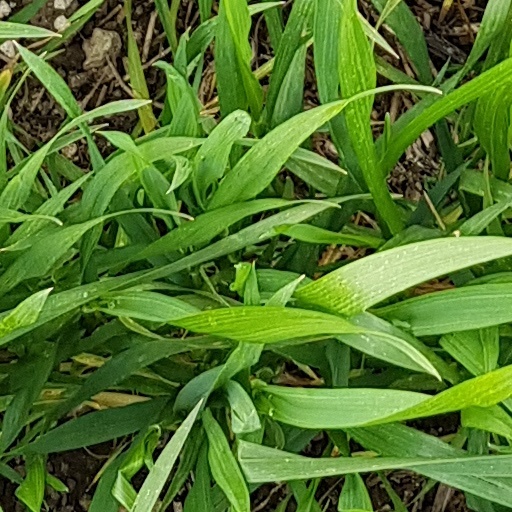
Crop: wheat